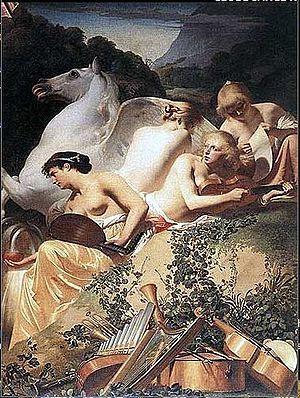
Quatre muses
Pégase est un cheval ailé divin, l'une des créatures fantastiques les plus célèbres de la mythologie grecque. Généralement blanc, ayant pour père Poséidon, Pégase naît avec son frère Chrysaor du sang de la Gorgone Méduse, lorsqu'elle est décapitée par le héros Persée. D'après les poètes gréco-romains, il monte au ciel après sa naissance et se met au service de Zeus, qui le charge d'apporter les éclairs et le tonnerre sur l’Olympe.